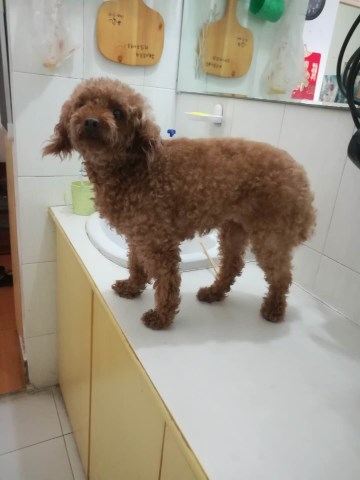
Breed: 2925-n000114-toy_poodle